Kent J. Carroll

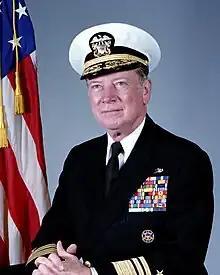

Kent Jean Carroll (August 22, 1926 – August 11, 2019) was a vice admiral in the United States Navy. He commanded the Military Sealift Command until his retirement around 1983. His awards include the Navy Distinguished Service Medal, Legion of Merit, and Defense Distinguished Service Medal. He is an alumnus of the University of Notre Dame.